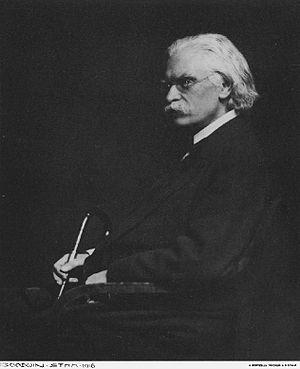
Henry Buergel Goodwin est un photographe suédois pictorialiste, spécialiste des langues nordiques.
Magnus Gustaf Mittag-Leffler, né le 16 mars 1846 à Stockholm et mort le 7 juillet 1927 à Djursholm, est un mathématicien suédois.